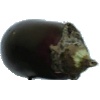
Label: eggplant